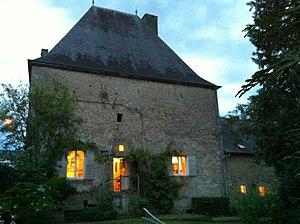
Vue de la façade ouest du Manoir
Villers-devant-Orval [viledvɑ̃tɔʀval] est une section de la ville belge de Florenville située en Région wallonne et en Ardenne belge dans la province de Luxembourg.